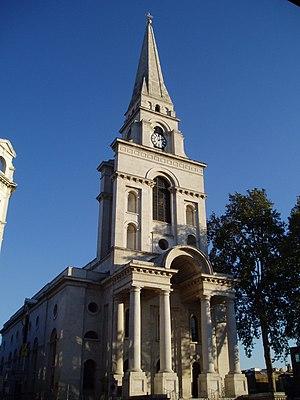
Nicholas Hawksmoor était un architecte britannique. Il fut l'élève de Christopher Wren, à qui l'on doit notamment la cathédrale Saint-Paul de Londres. Il conçut les tours de la façade de l'abbaye de Westminster à Londres et les plans initiaux de la Radcliffe Camera d'Oxford. Il participa également avec John Vanbrugh à l'élaboration des plans de Castle Howard.